Spring Dale Senior School

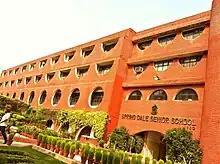
Spring Dale Senior School

Academics is an important part of the school's core values. Quality Education is provided to all students at the school, without any discrimination on any basis. The school is home to many notable alumni, who have topped the city and the state. The school has over 300 teachers and over 5000 students being taught and is affiliated with the Central Board of Secondary Education (CBSE).